Battle of the Îles Saint-Marcouf

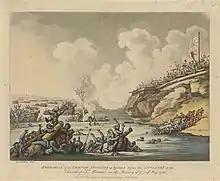
Political cartoon by Thomas Rowlandson mocking the French defeat

The battle was a disaster for the French. According to unofficial accounts, they lost approximately 900 men killed or drowned and at least 300 wounded, in addition to the loss of a number of the newly constructed landing craft. In France, Étienne Eustache Bruix, the newly appointed Minister of the Navy and the Colonies, ordered a second attempt on the islands soon afterwards; the French Directory, which did not want the embarrassment of a second disastrous attack, immediately countermanded the orders. Instead, Lacrosse gave orders for most of the surviving ships to be sent to Cherbourg, detachments later reaching Saint Malo and Granville. Muskein was ordered to return to Le Havre with the remainder.